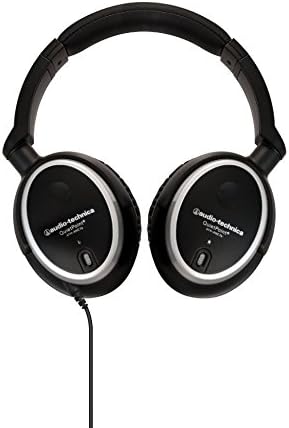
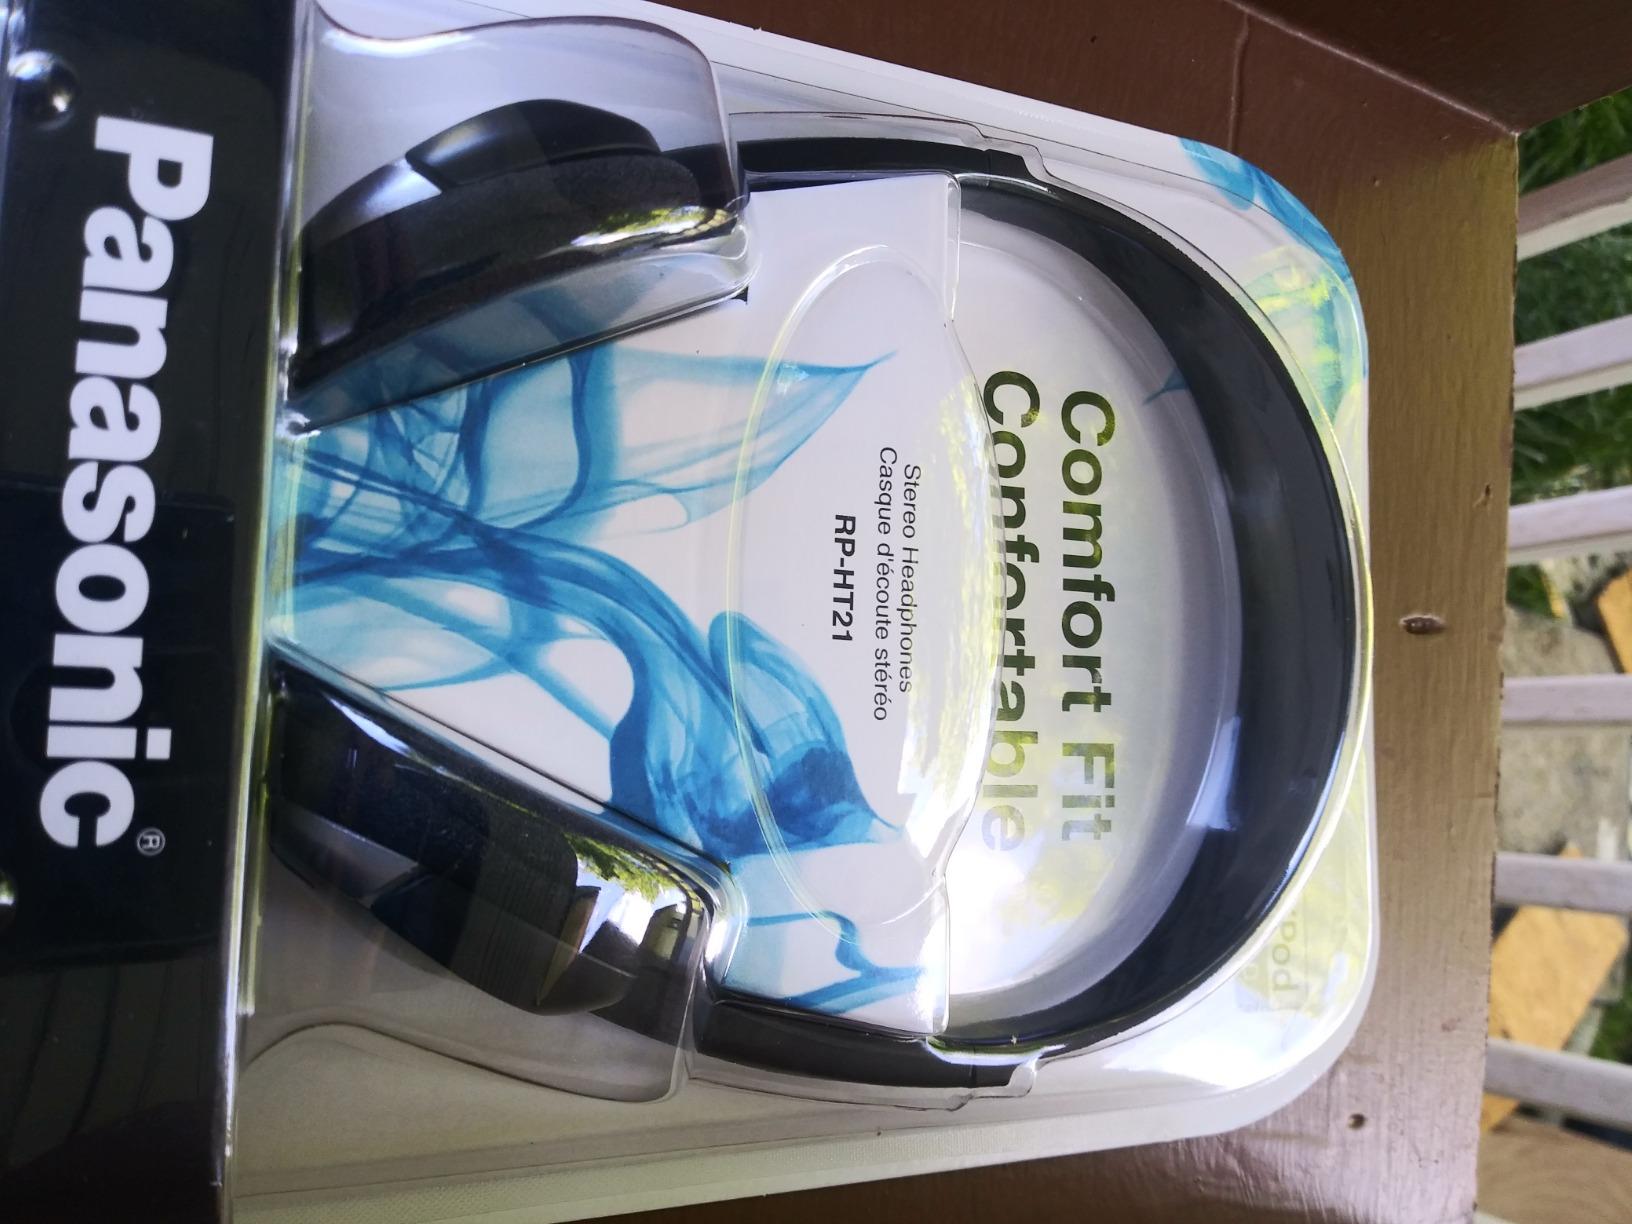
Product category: headphones
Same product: no